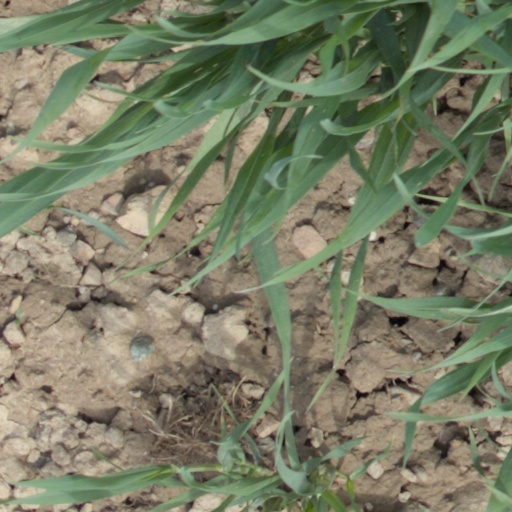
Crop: wheat